Evans County, Georgia

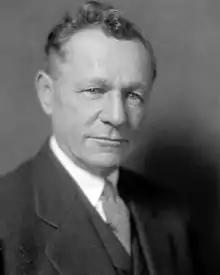
U.S. Representative from Hagan, Georgia

Evans County is populated by many different ethnic groups. Among these groups are Whites; Blacks or African Americans; Native Americans; Asians; Pacific Islanders; and Hispanics or Latinos. Foreign born Evans Countians are predominantly Mexican, followed by Filipinos; Guatemalans; Japanese; Indians; Germans; and Indonesians. The most common ancestries in Evans County include American; English; Irish; German; Scots-Irish; French; and Italian. The combination of these ancestries and ethnicities has forged Evans County's character.